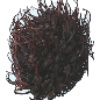
Label: Rambutan 1